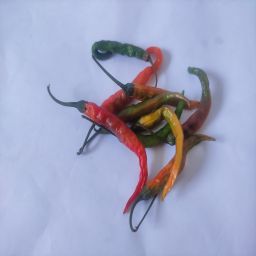
Crop: Chile Pepper
Quality: Old